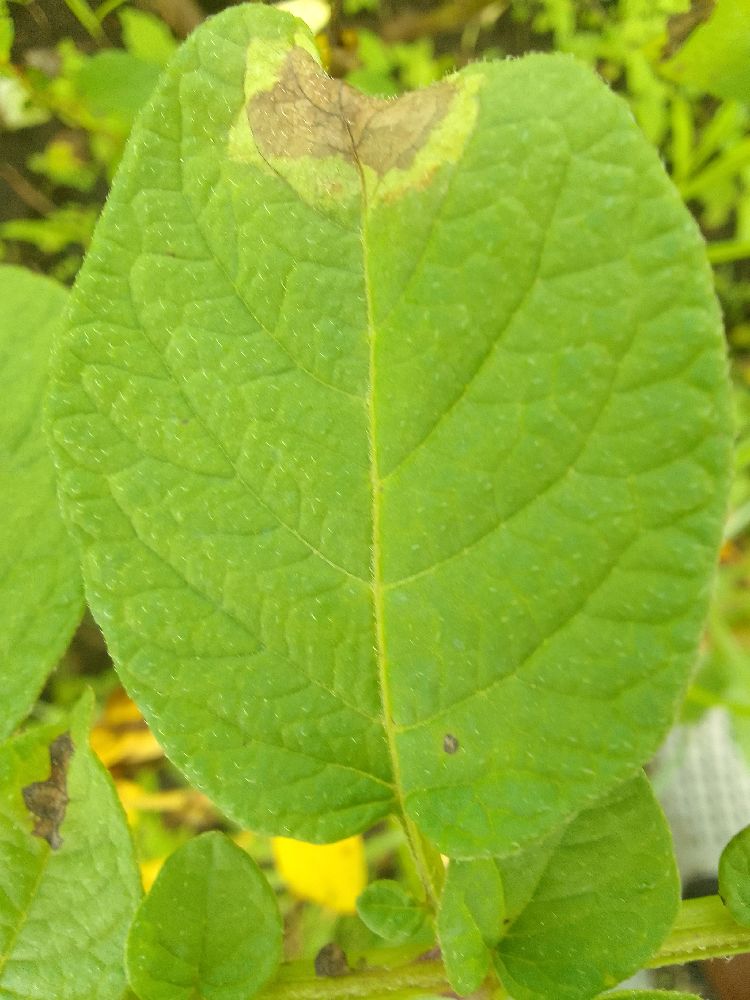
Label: Late blight